Honda Integra

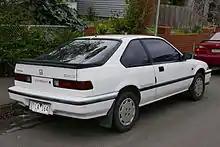
Honda Integra (DA3) SX16 3-door sport coupe (Australia)

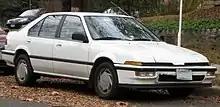
Acura Integra five-door (US)

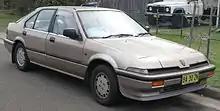
Rover 416i (Australia)

In Japan, while the VX- and RX-trimmed four-door (DA2) used the 1.5 L EW5 engine, all other model and trim combinations offered only the DOHC ZC engine, with a carburetor on GS, ZS, and LS trim packages, and PGM-FI on the top level GSi three- and five-door, and the RSi three-door trim package. Vehicles installed with a carburetor earned in Japanese Government emissions tests and , and at consistent speeds above . Vehicles with PGM-FI earned in Japanese Government emissions tests with , and above . In Japan, the Integra took the entry level marketing position at "Honda Verno", below the sporty Prelude and larger, luxury focused Vigor.